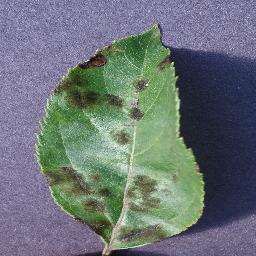
Label: Apple___Apple_scab